Blood alcohol content

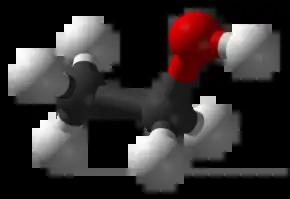
Ethanol

Blood alcohol content (BAC), also called blood alcohol concentration or blood alcohol level, is a measurement of alcohol intoxication used for legal or medical purposes.